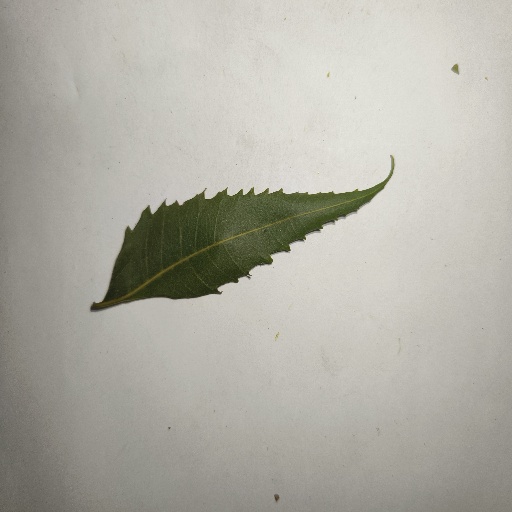
Species: Neem
Leaf condition: Healthy Leaf